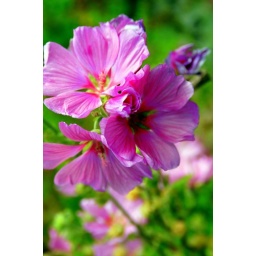
found in flower boxes Lincolin City. Or.